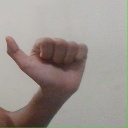
अक्षर: त